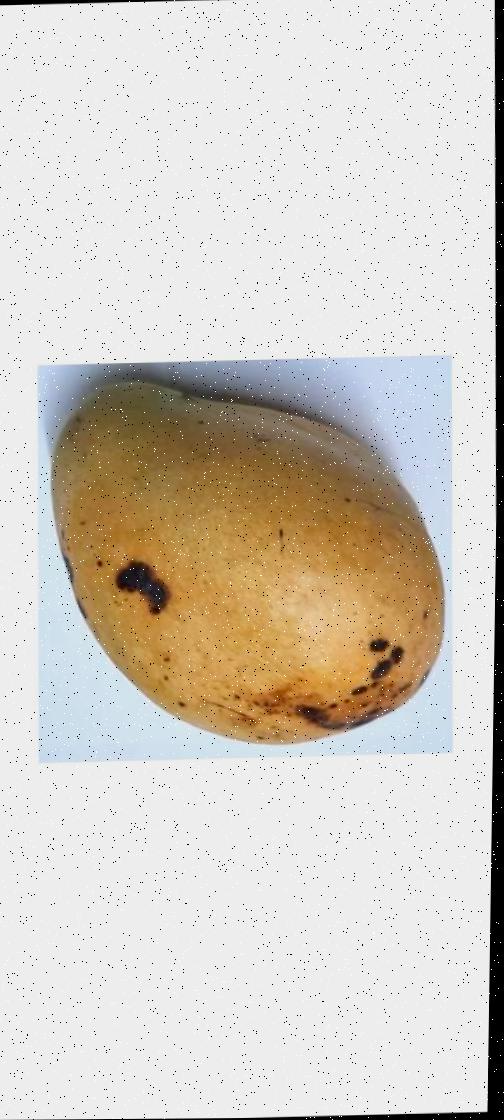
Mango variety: Bari-11